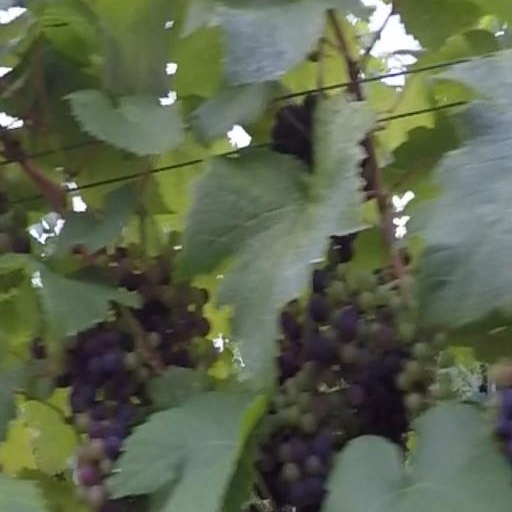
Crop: grape